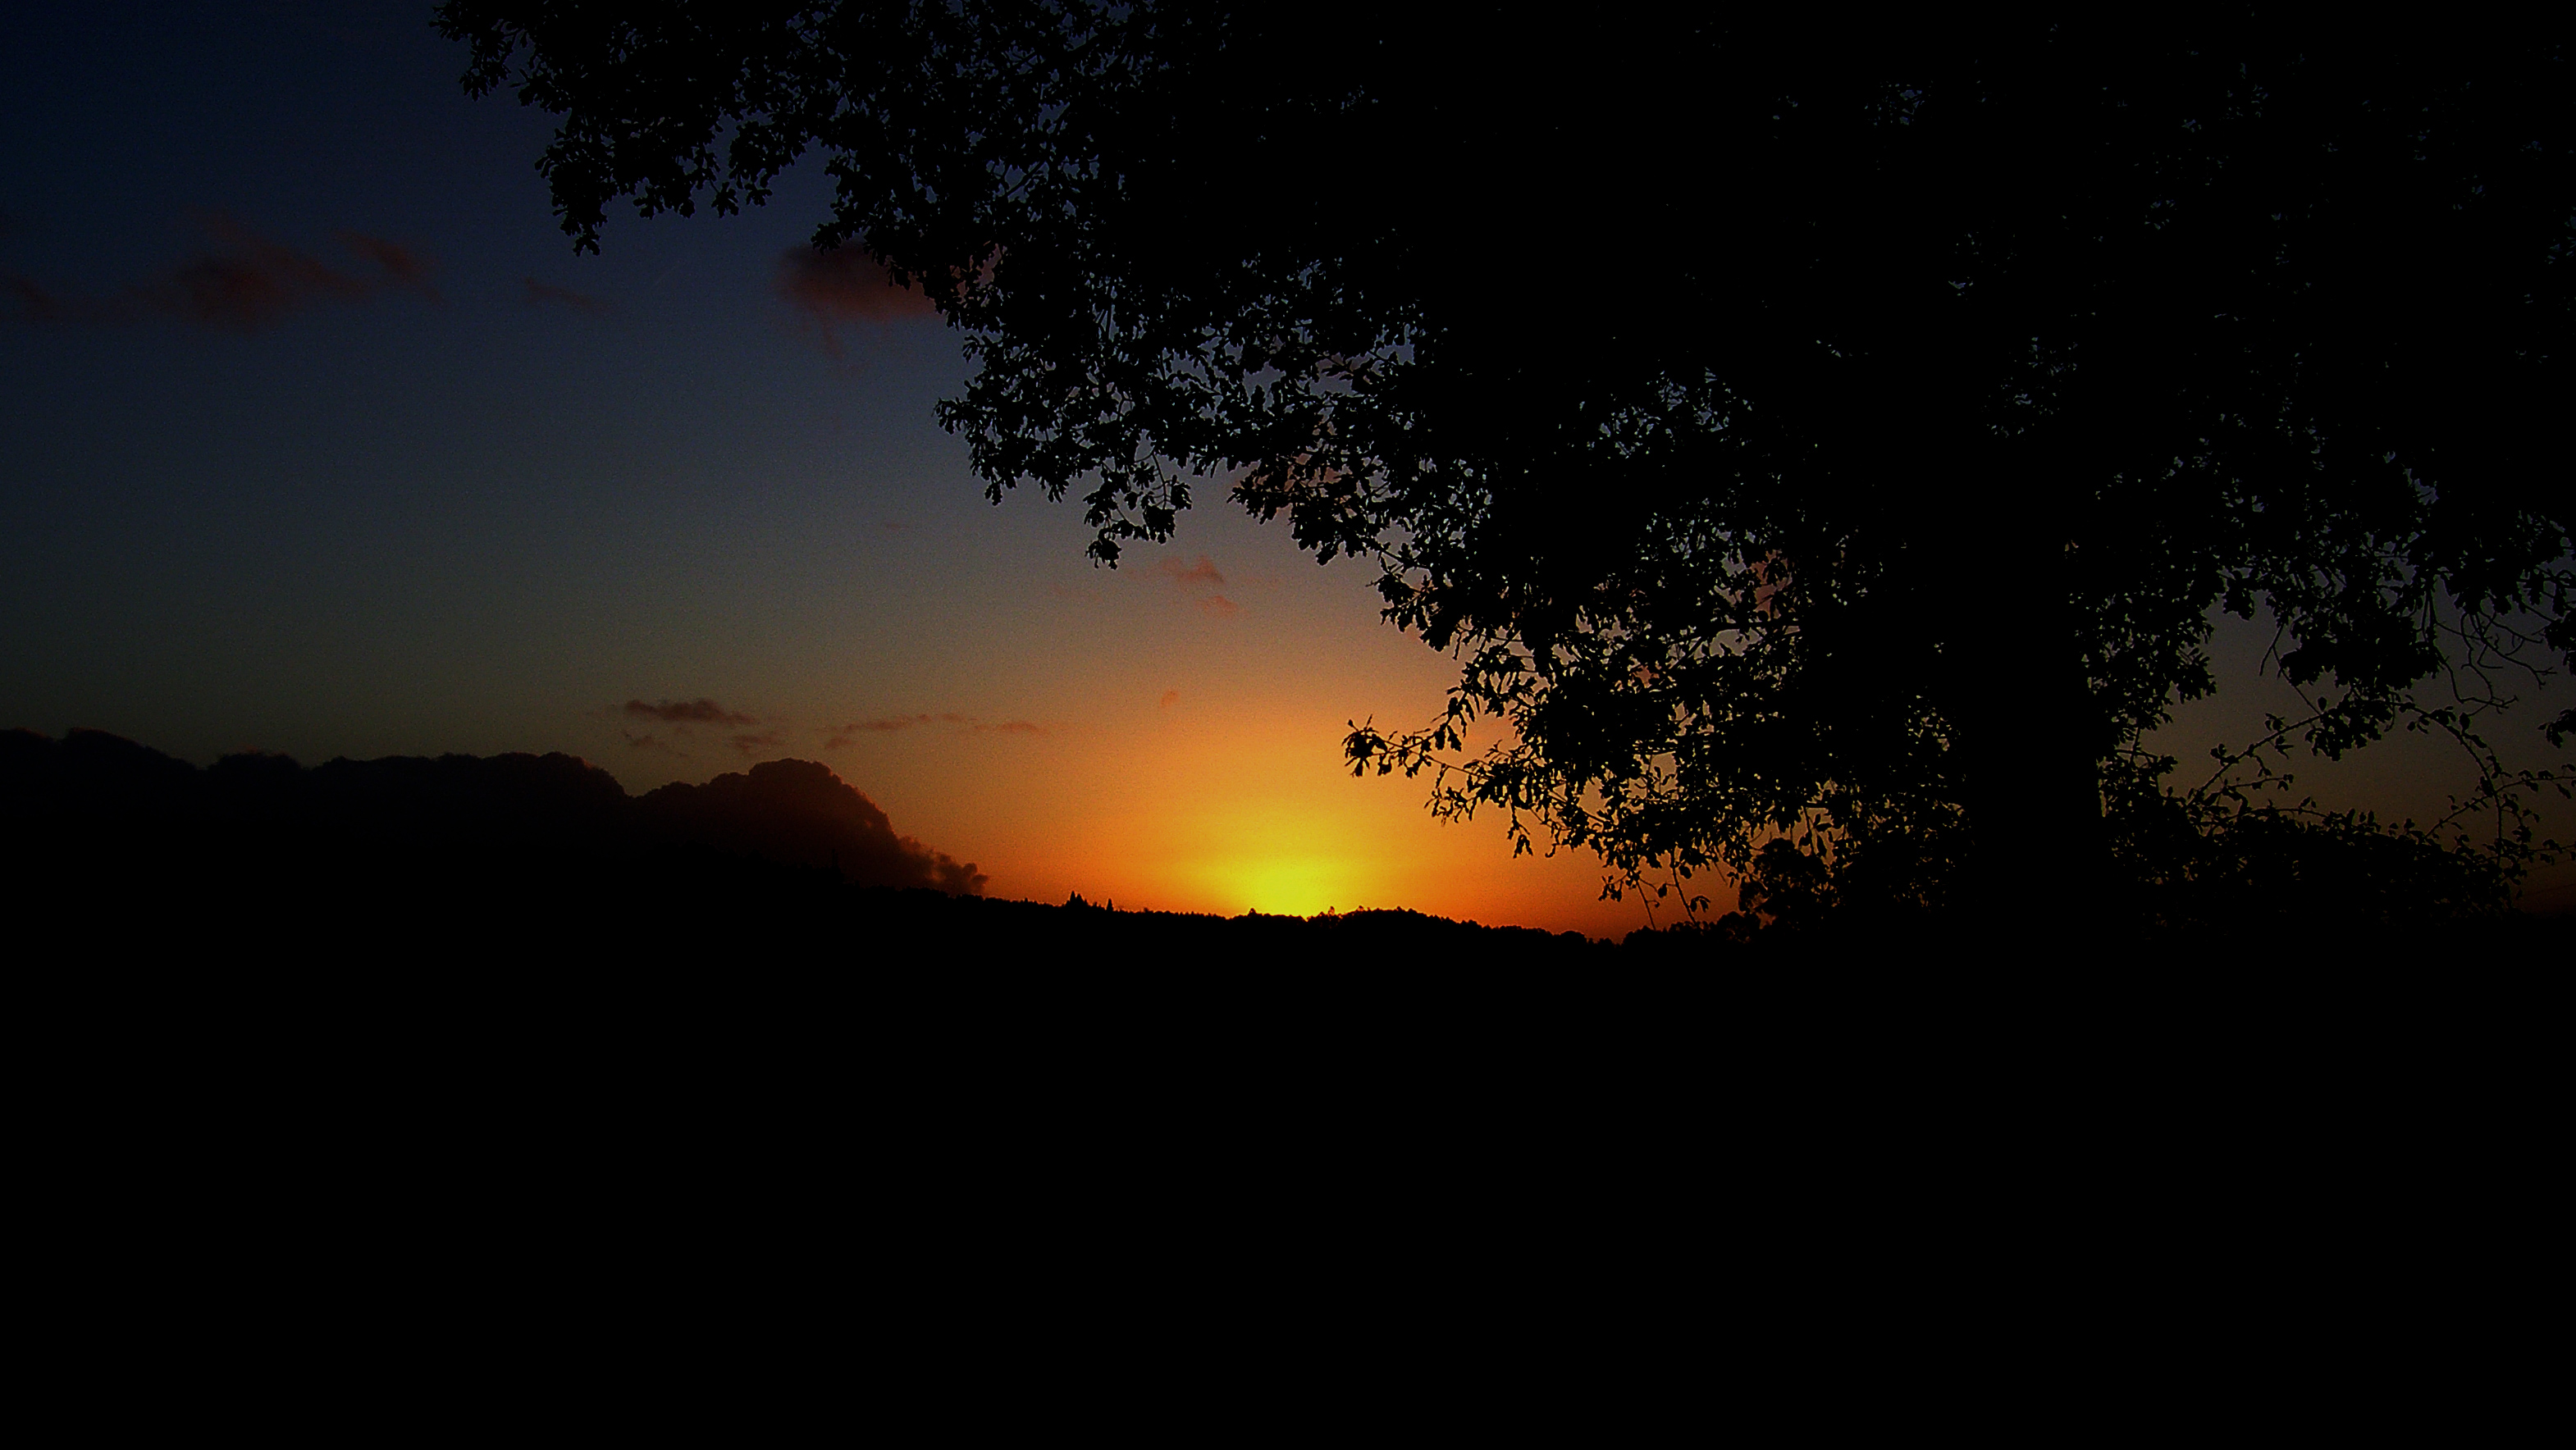
cloud, sky, sunrise, sunset, night, morning, dawn, atmosphere, dusk, evening, darkness, ggl1, gphoto, spainscenarysunset, afterglow, atmospheric phenomenon, red sky at morning